Butovskaya line

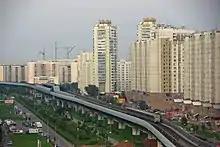
Train at middle of line

The line interchanges with Line 9 at Ulitsa Starokachalovskaya and Line 6 at Bittsevsky Park.